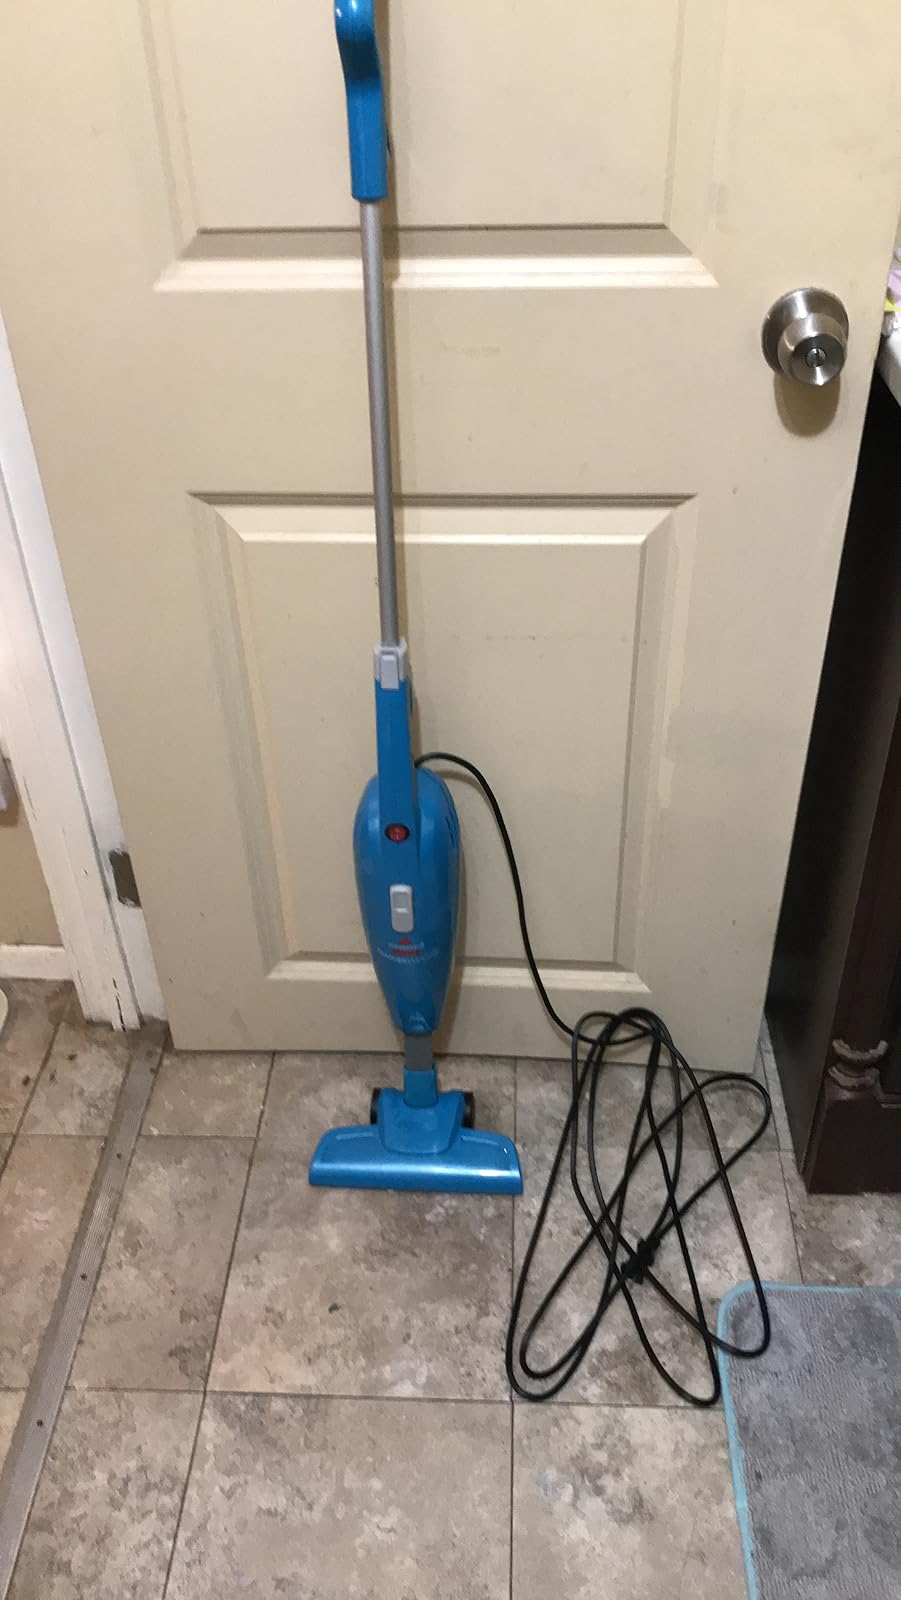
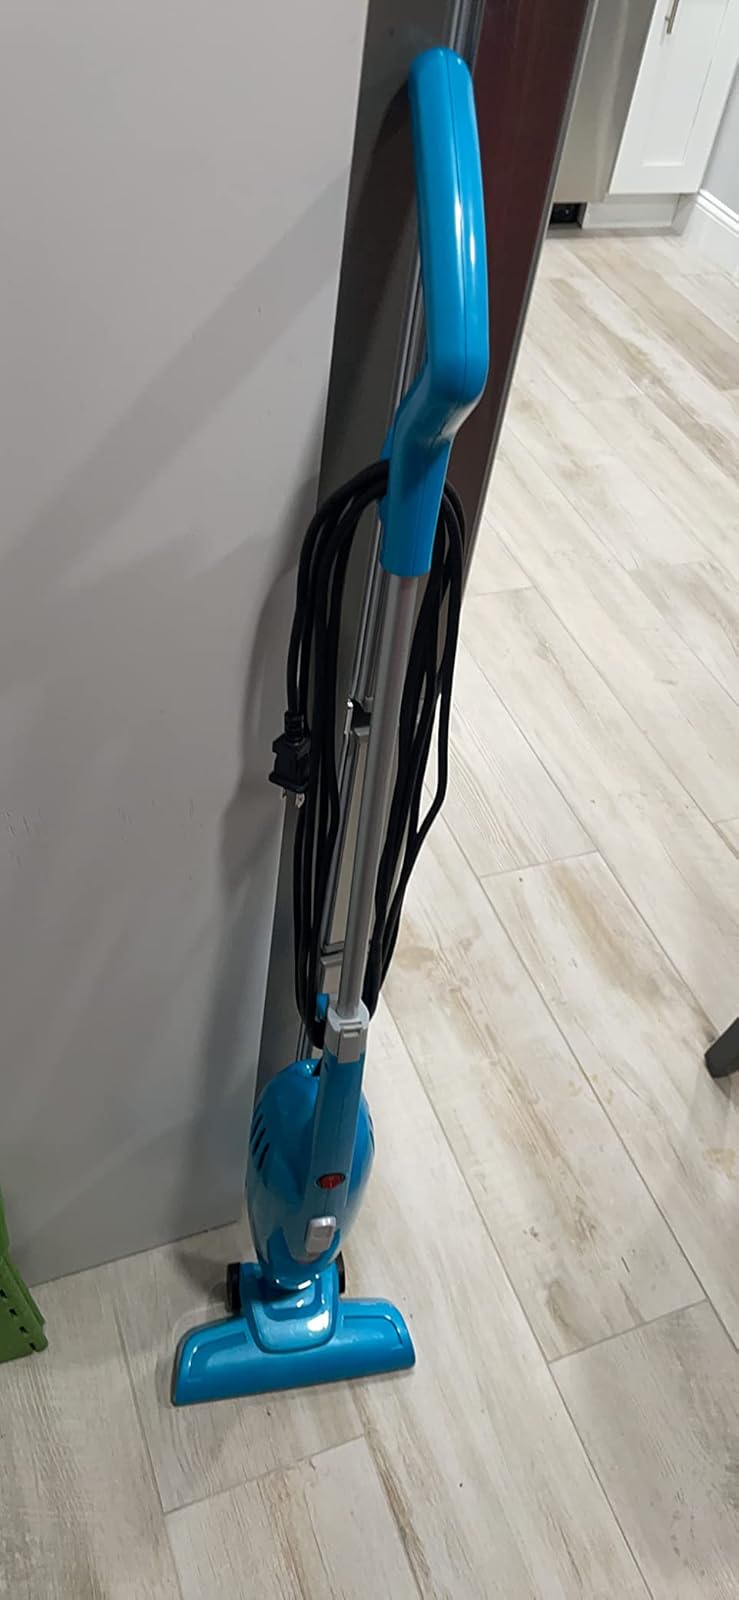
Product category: items_vacuum
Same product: yes